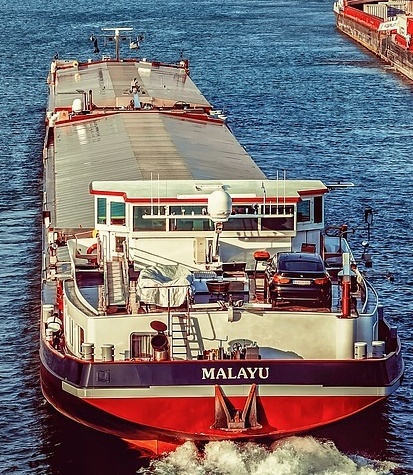
Vehicle type: Ships